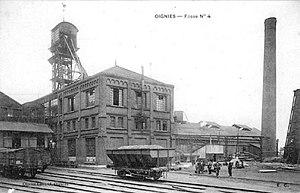
Fosse ou bâtiment de la Compagnie des mines d'Ostricourt à Carvin, Nord-Pas-de-Calais, France.
La fosse nᵒ 4 dite Maurice Tilloy de la Compagnie des mines d'Ostricourt est un ancien charbonnage du Bassin minier du Nord-Pas-de-Calais, situé à Carvin, en France. Le fonçage du puits nᵒ 4 commence en novembre 1897, et la fosse est productive le 1ᵉʳ juillet 1900. La Compagnie des mines de Carvin entreprend également une fosse nᵒ 4 en 1902 dans la même commune, à un peu plus de trois kilomètres à l'ouest. Des cités ainsi que des écoles sont construites à proximité de la fosse. Cette dernière est détruite durant la Première Guerre mondiale. Après sa reconstruction, elle devient la seconde fosse de la compagnie en terme d'importance, après la fosse nᵒ 2. Les stériles sont envoyés sur le terril nᵒ 107. La fosse possède un second terril, bien moindre, le 107A.